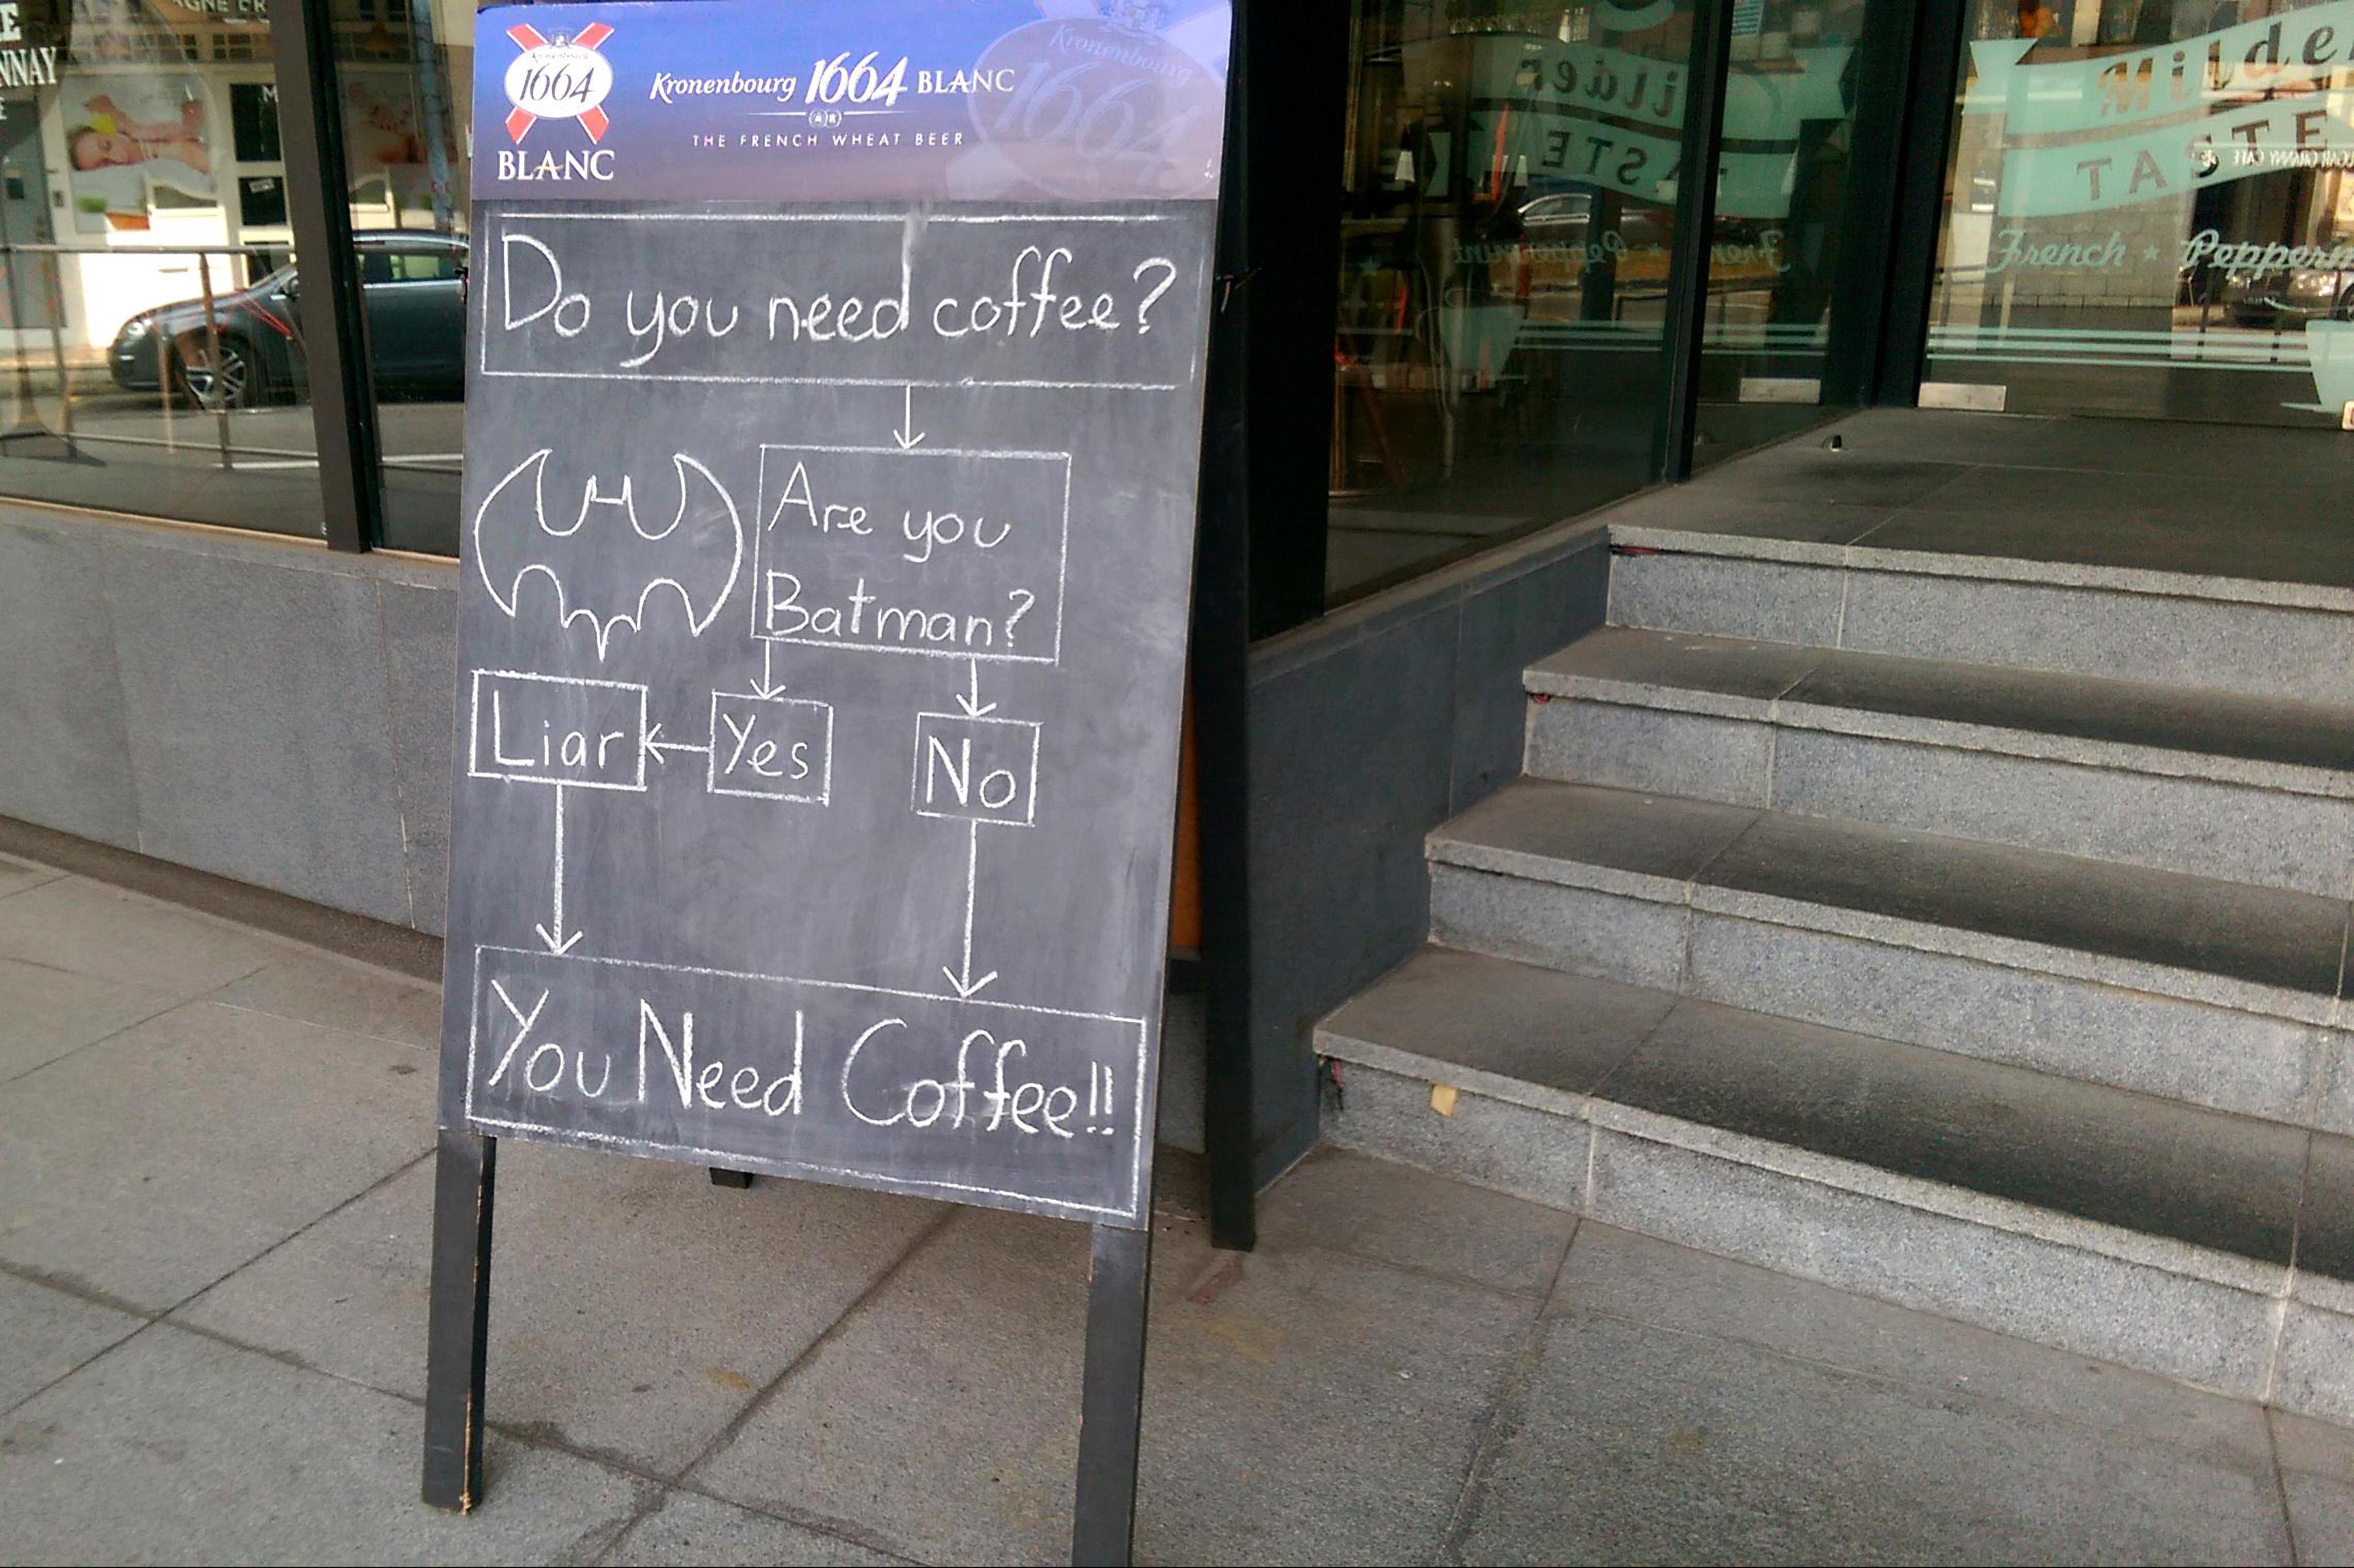
coffee, cafe, shop, coffee shop, sign, signboard, singapore, text, font, sidewalk, signage, road surface, city, street